Timber framing

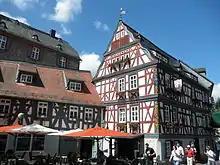
Idstein, Hesse, on the German Timber-Frame Road

Many historic hand tools used by timber framers for thousands of years have similarities, but vary in shape. Electrically powered tools first became available in the 1920s in the U.S. and continue to evolve. See the list of timber framing tools for basic descriptions and images of unusual tools (The list is incomplete at this time).